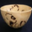
Label: bowl